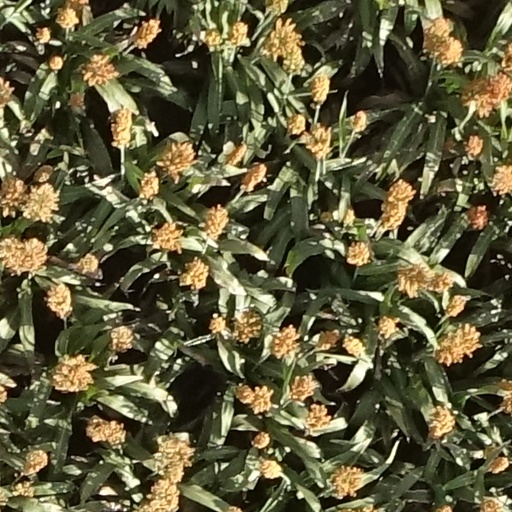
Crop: sorghum